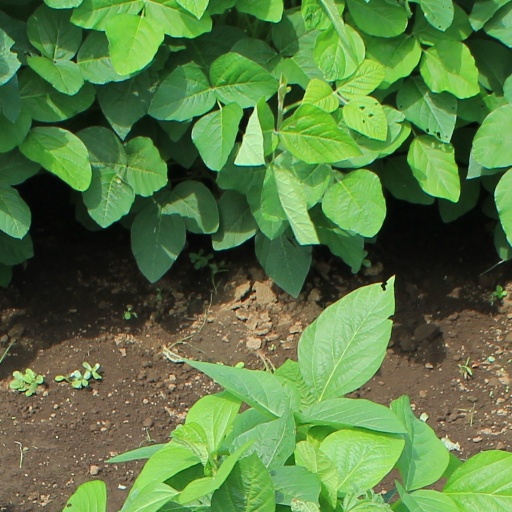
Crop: soybean